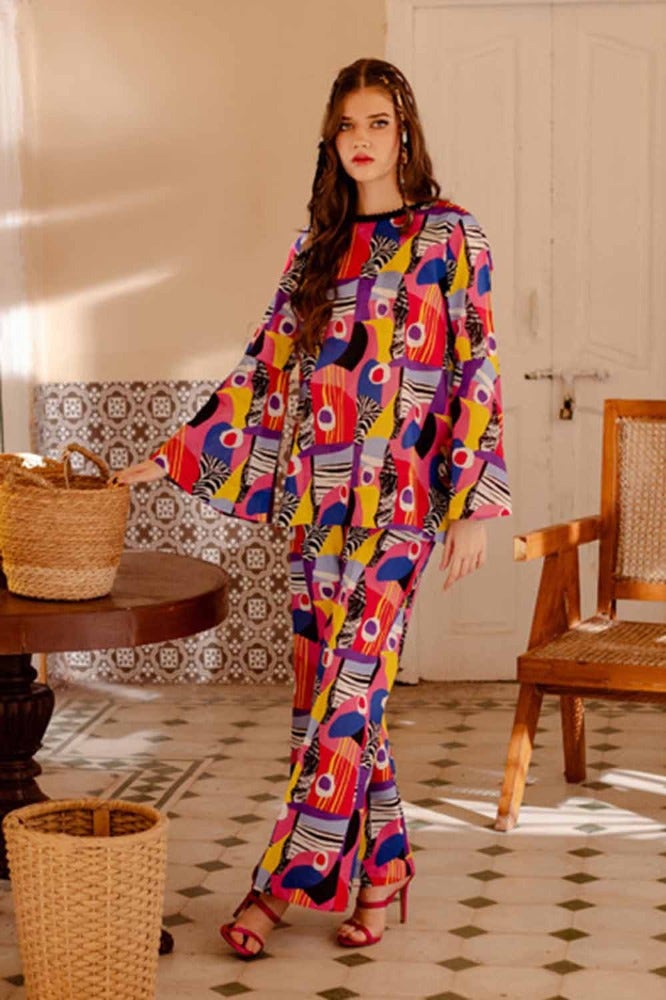
multi print long sleeve pajamas